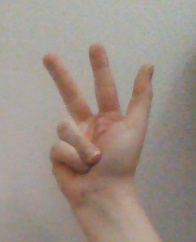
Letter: al